Pierre Larquey

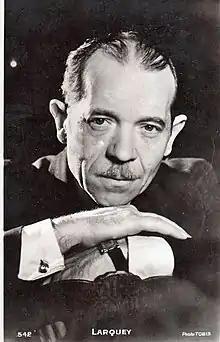
Larquey

Pierre Larquey (10 July 1884 – 17 April 1962) was a French film actor. He appeared in more than 200 films between 1913 and 1962. Born in Cénac, Gironde, France, he died in Maisons-Laffitte at the age of 77.